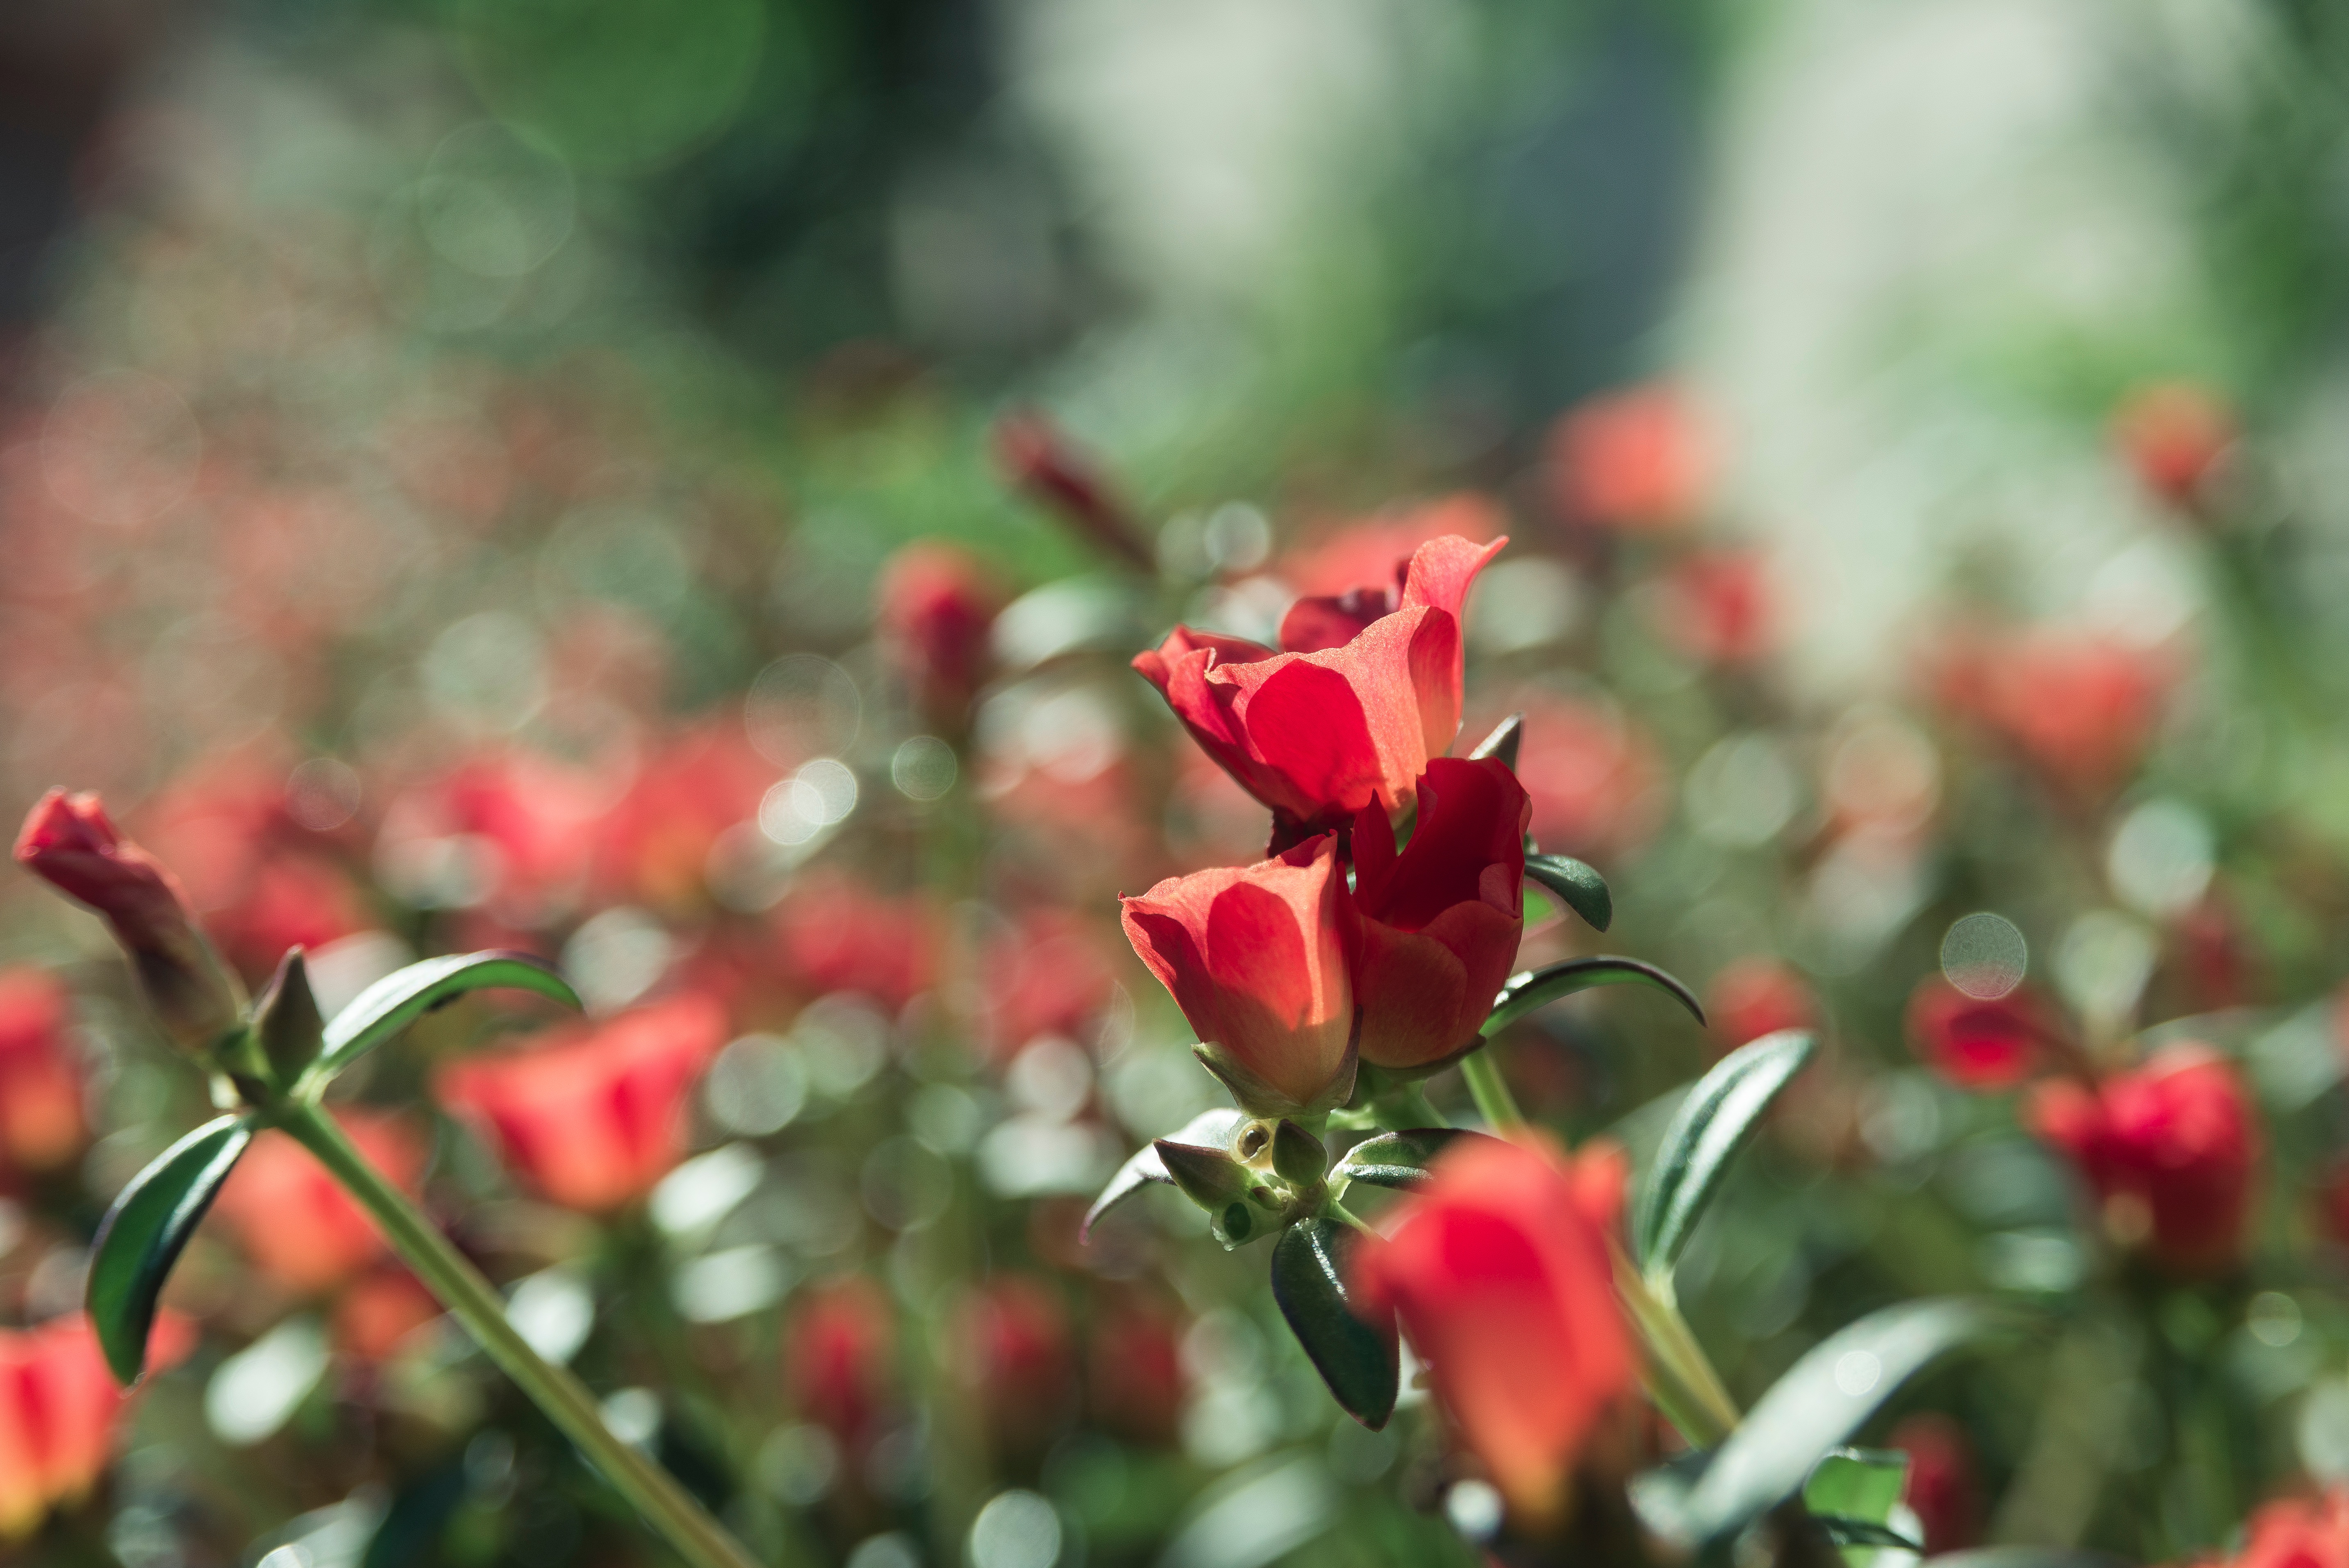
blossom, plant, leaf, flower, petal, red, botany, flora, wildflower, shrub, macro photography, flowering plant, land plant